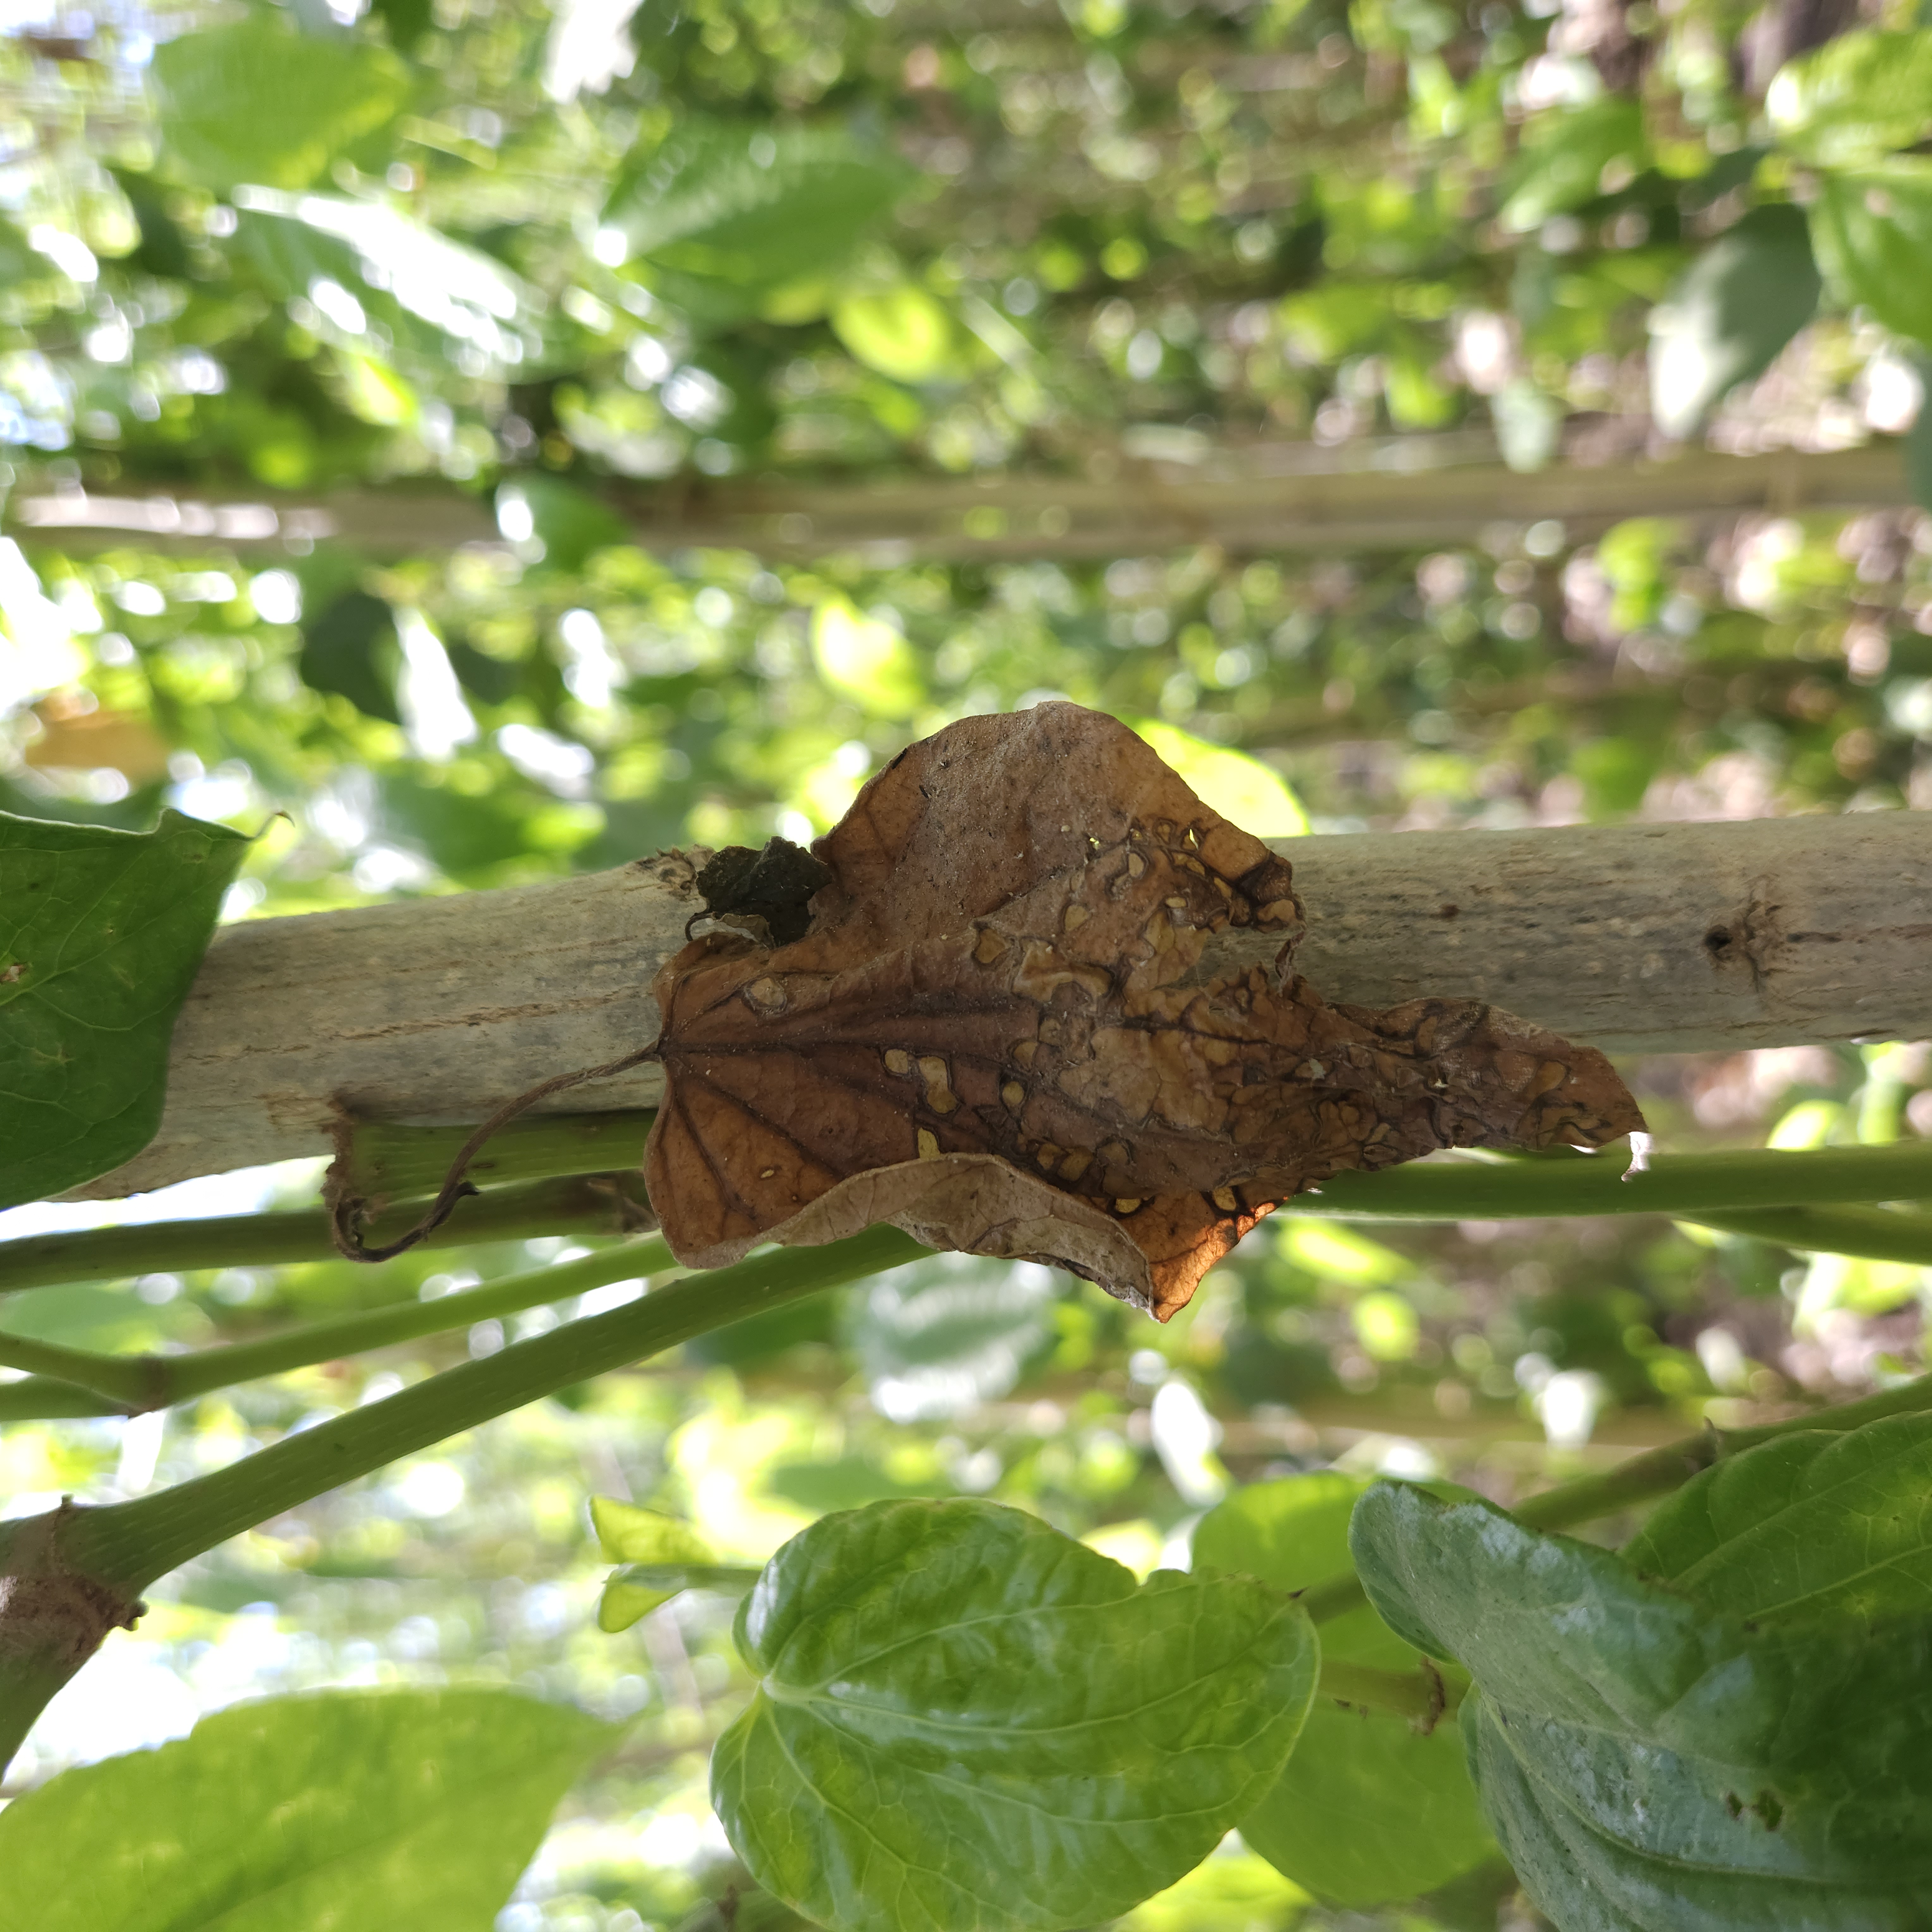
Label: Dried